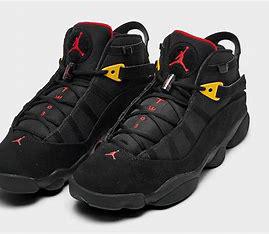
Brand: Jordan
Model: 6 Rings